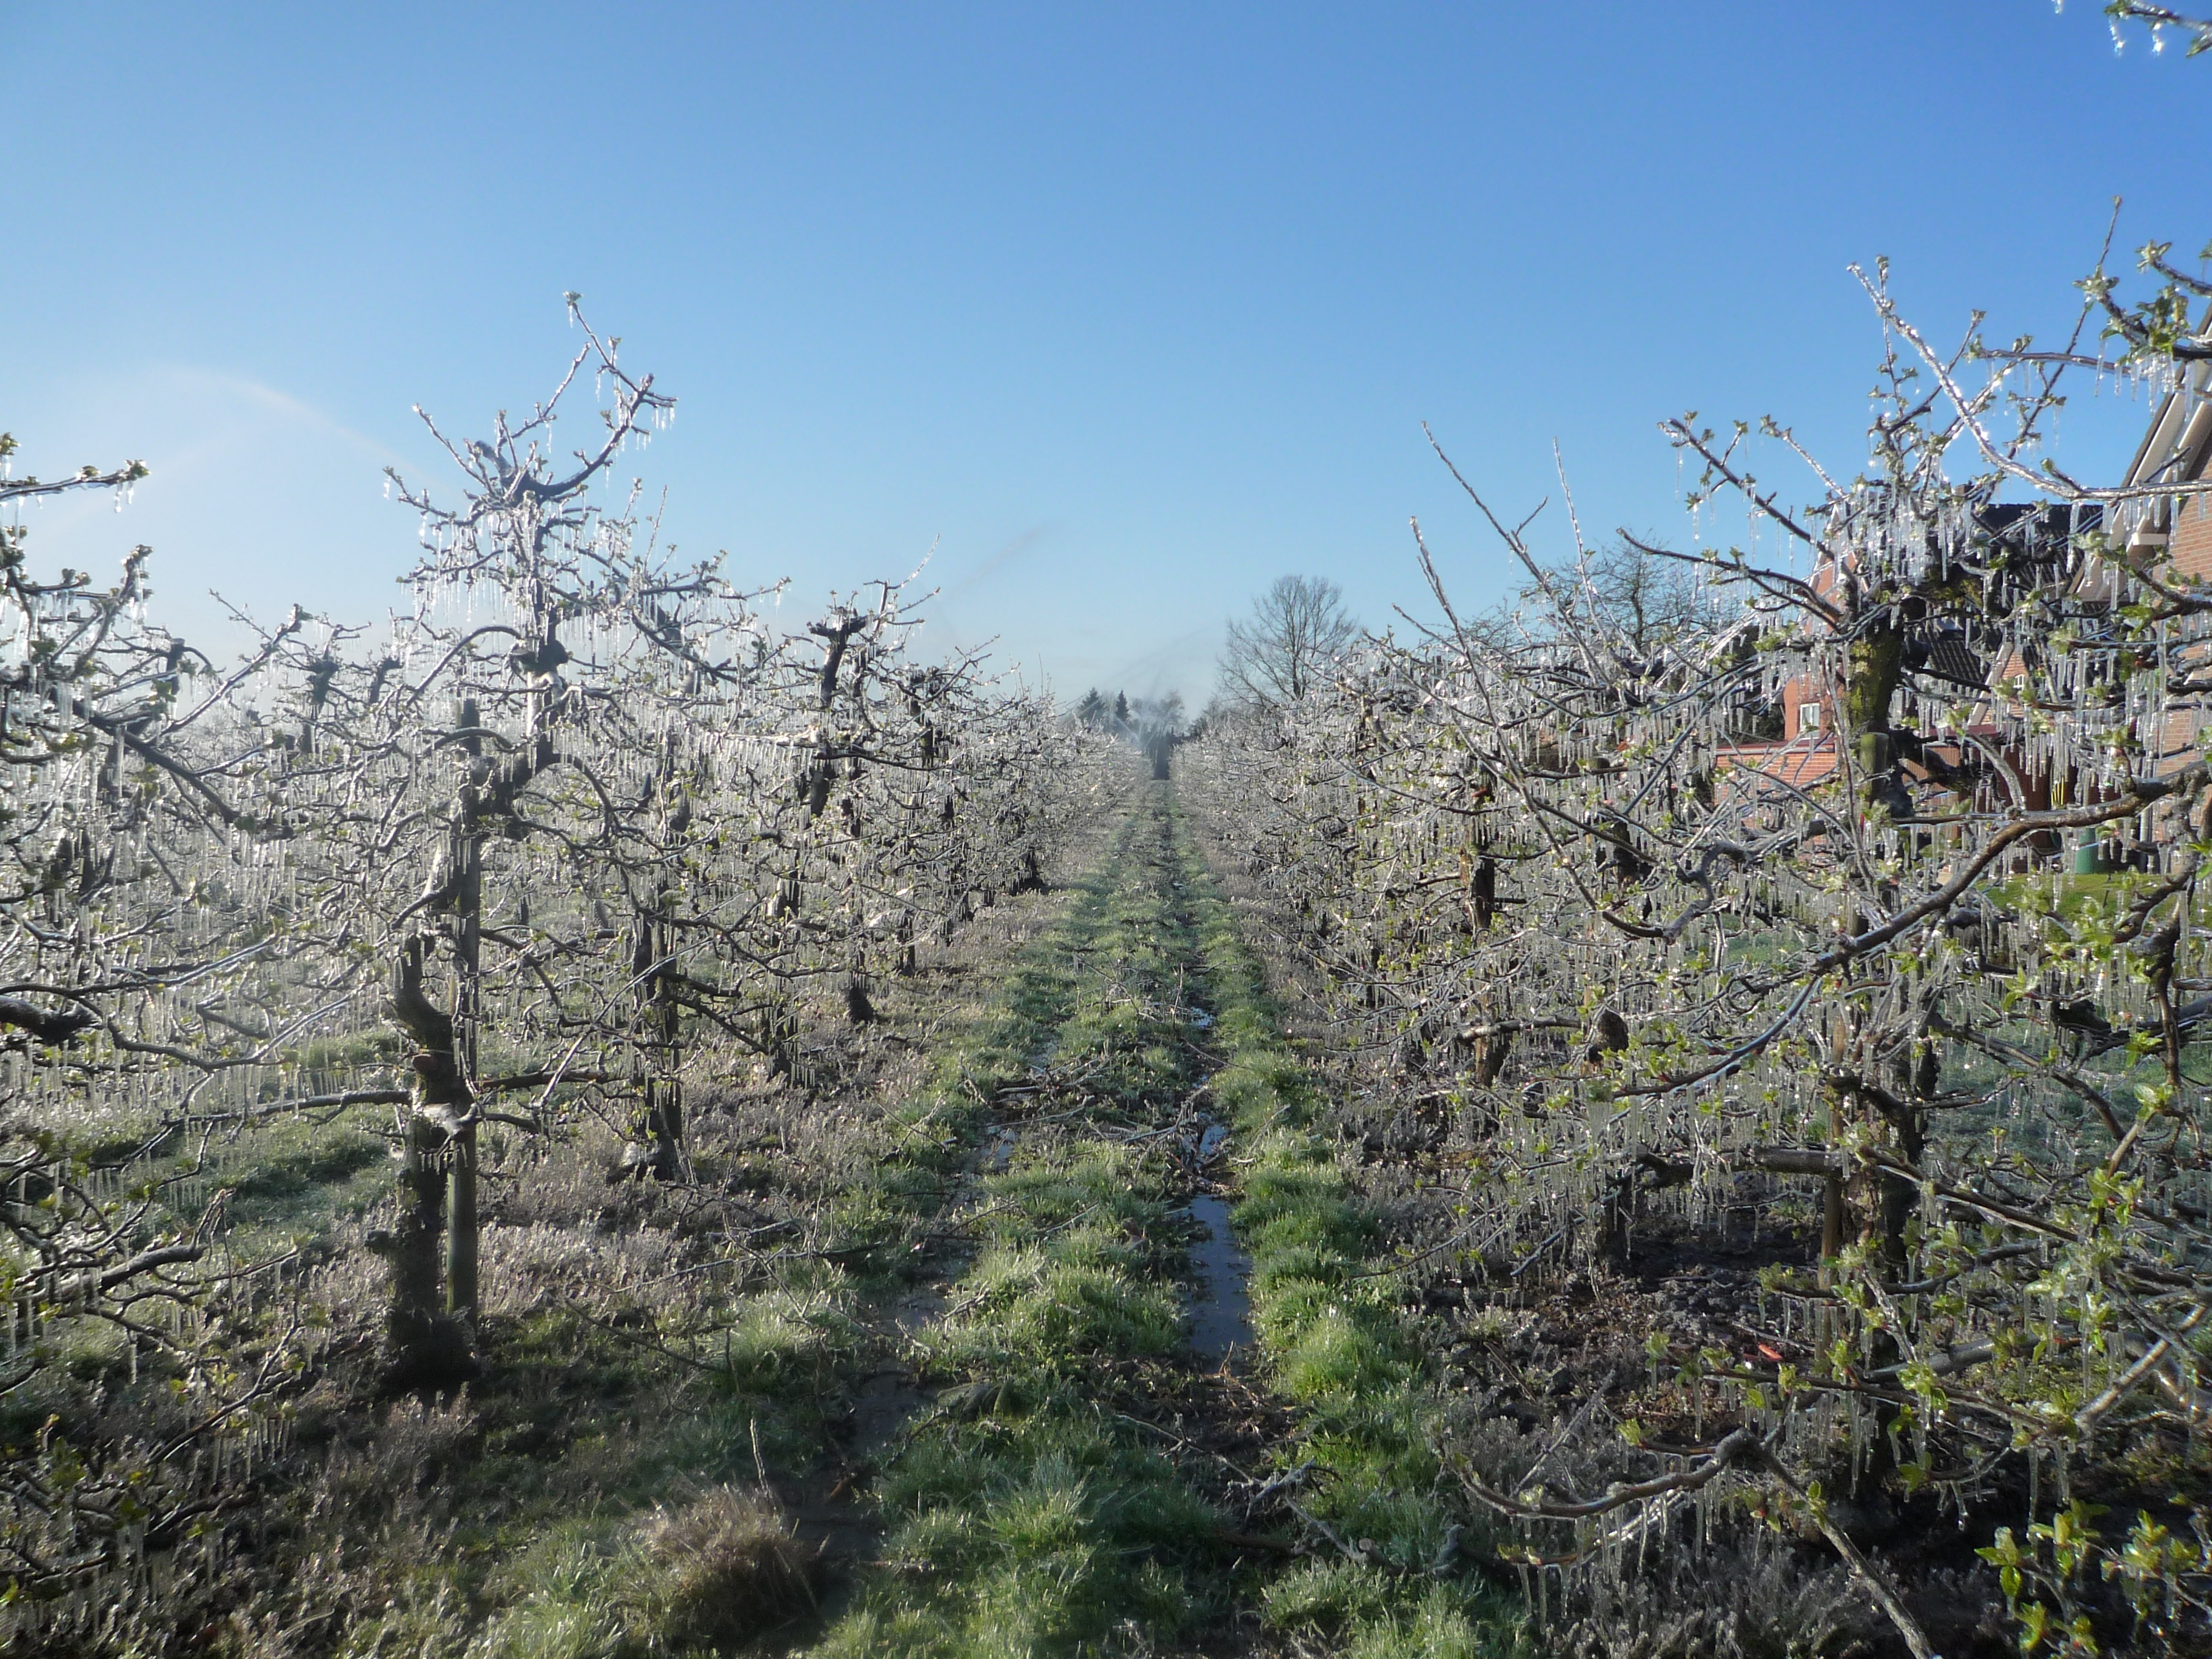
tree, forest, grass, wilderness, mountain, plant, trail, meadow, flower, frost, ice, flora, ridge, shrub, woodland, habitat, ecosystem, apple tree, apple orchard, biome, natural environment, woody plant